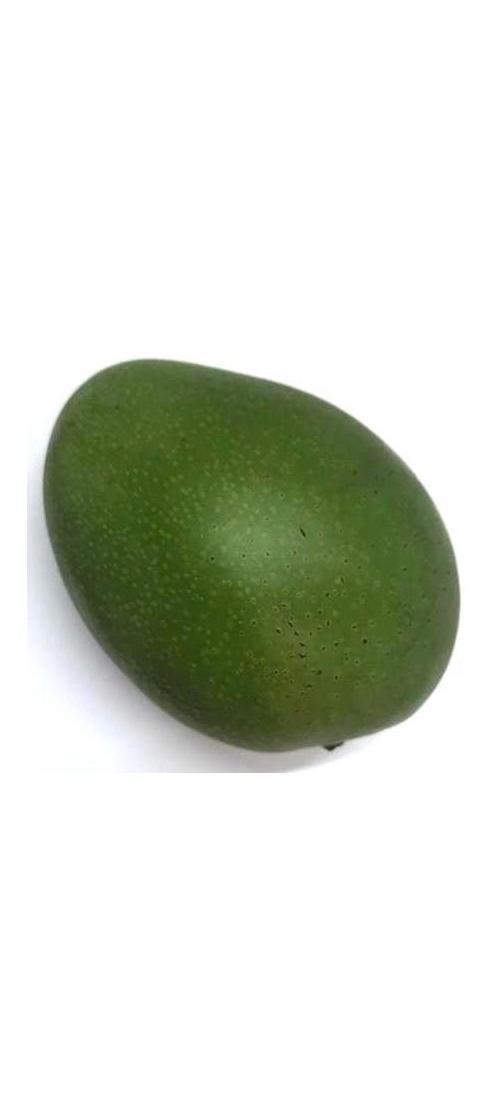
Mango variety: Ashshina Zhinuk